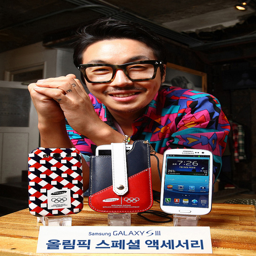
a person showing cellphones on sale in a shop
The man is advertising a smart phone that's in front of him.
A man leaning on a table with three cell phones in front of him.
A man that is sitting behind three cell phones.
A woman sitting in front of a wooden table with smart phones.